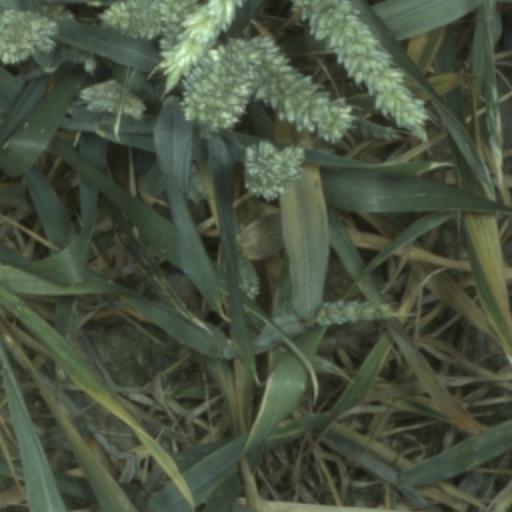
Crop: wheat